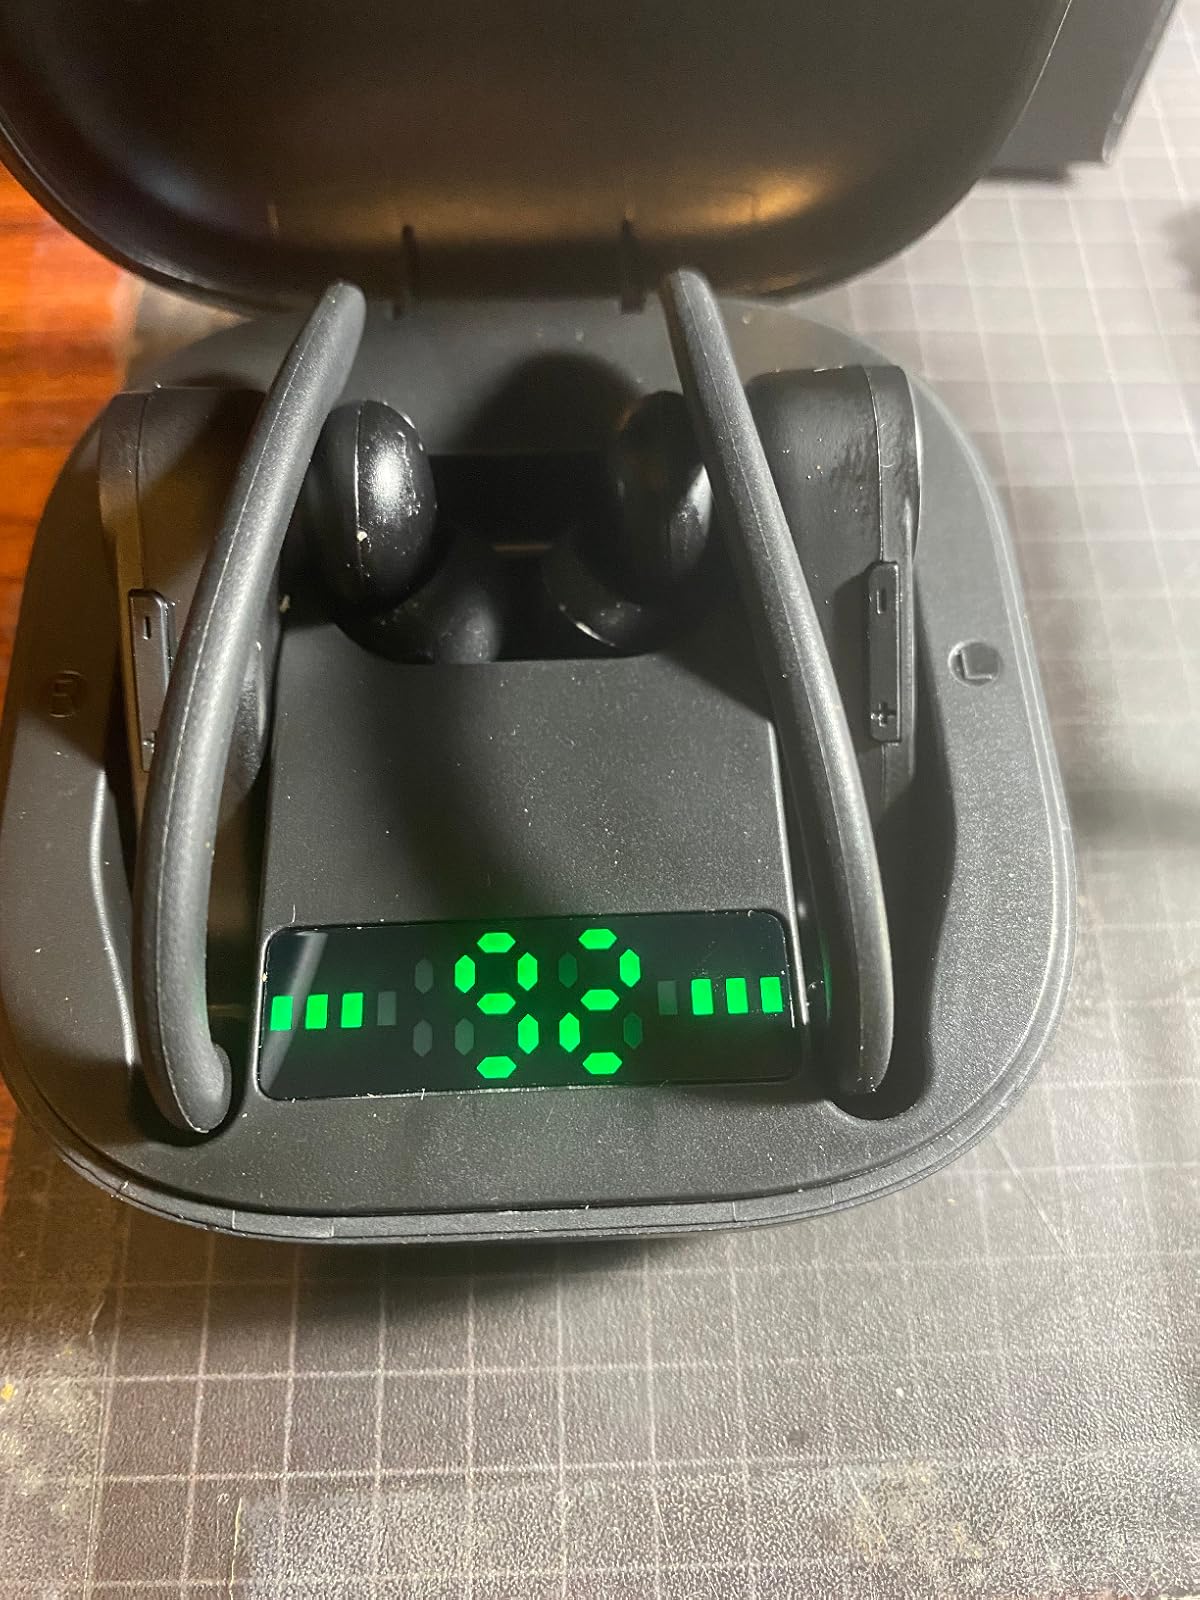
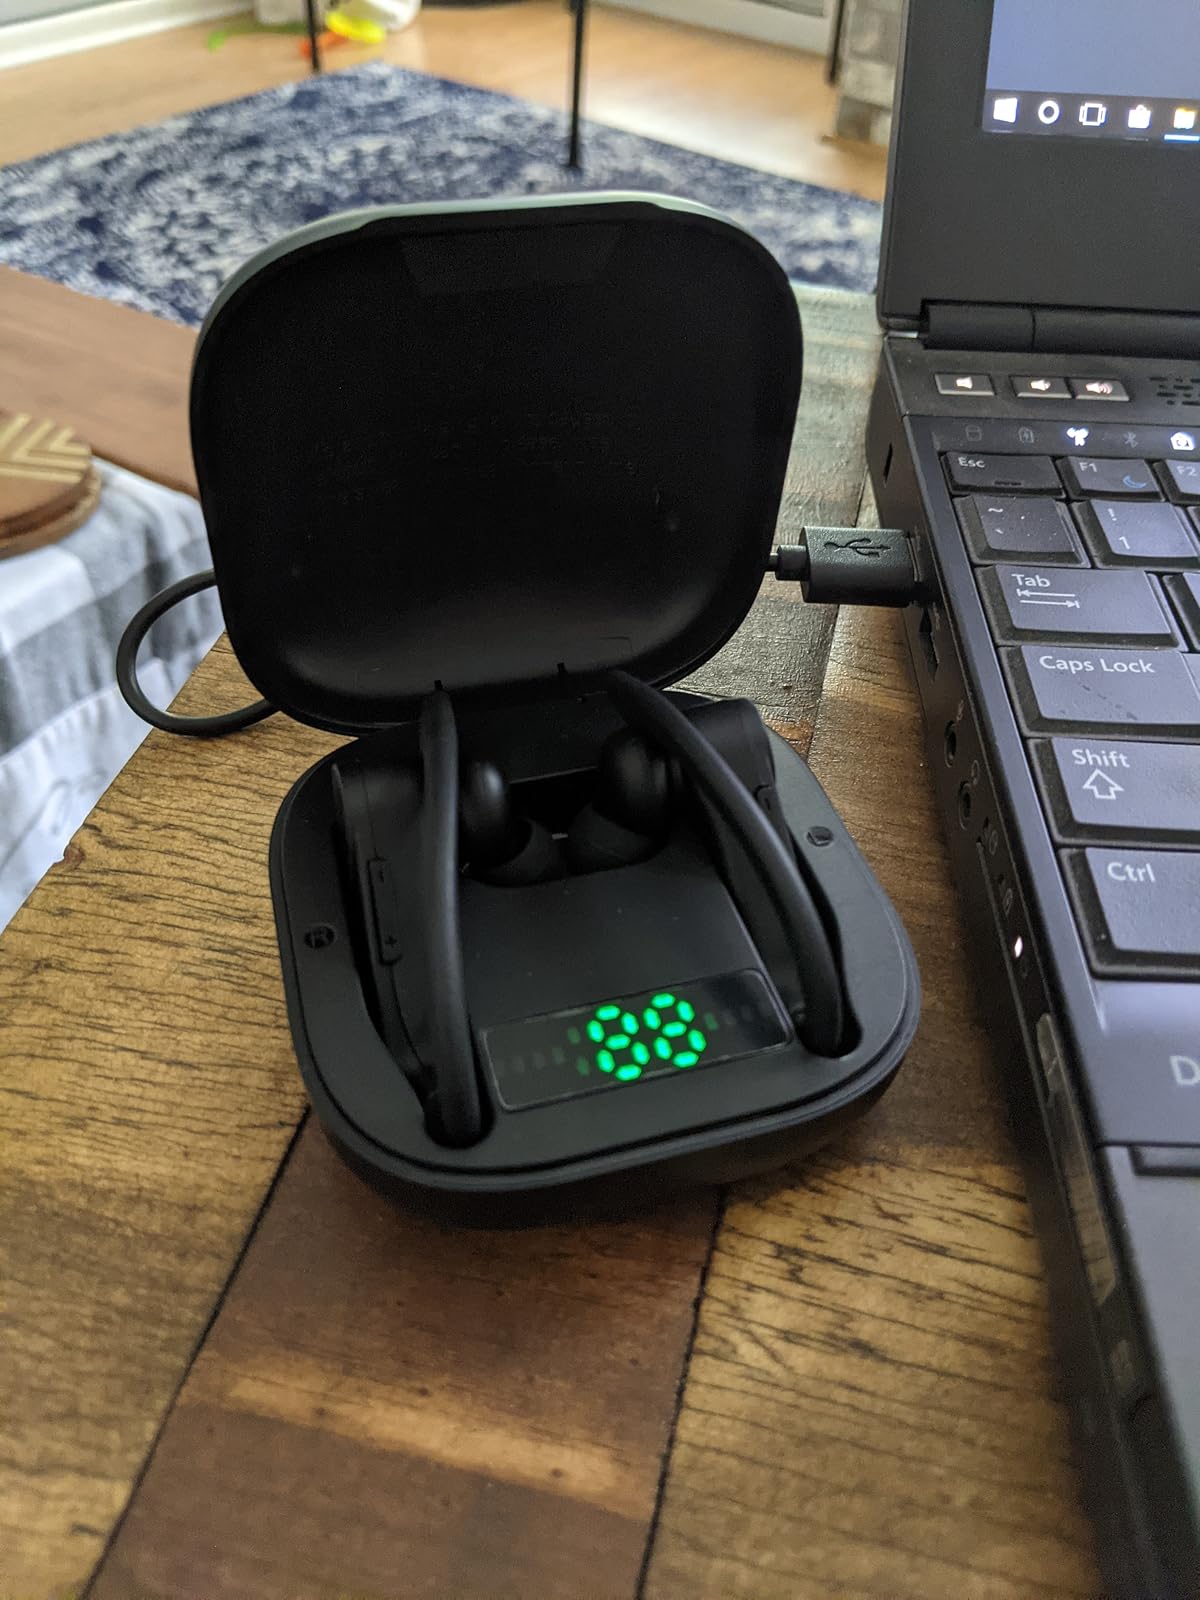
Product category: earbuds
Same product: yes